2017–18 NHL season

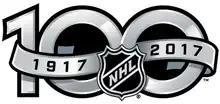
The logo for the NHL's centennial, which continued to be celebrated throughout the 2017 calendar year

This was the seventh season under the NHL's ten-year U.S. rights deal with NBC Sports, and the fourth season of its twelve-year Canadian rights deals with Sportsnet and TVA Sports. On December 19, 2017, Rogers Media renewed its sub-licensing agreement with CBC Television for "Hockey Night in Canada" (which was to expire after this season) through the remainder of its tenure as national rightsholder.